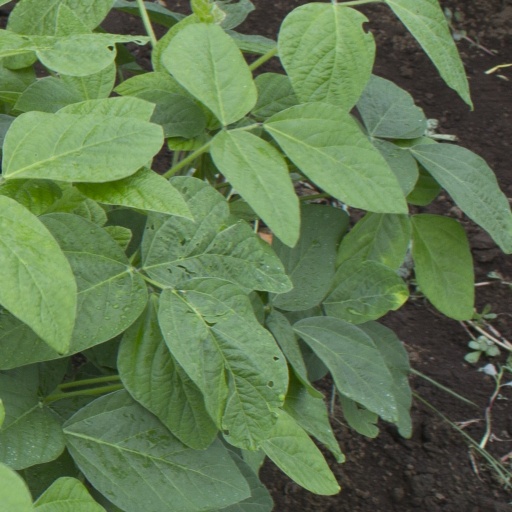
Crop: soybean